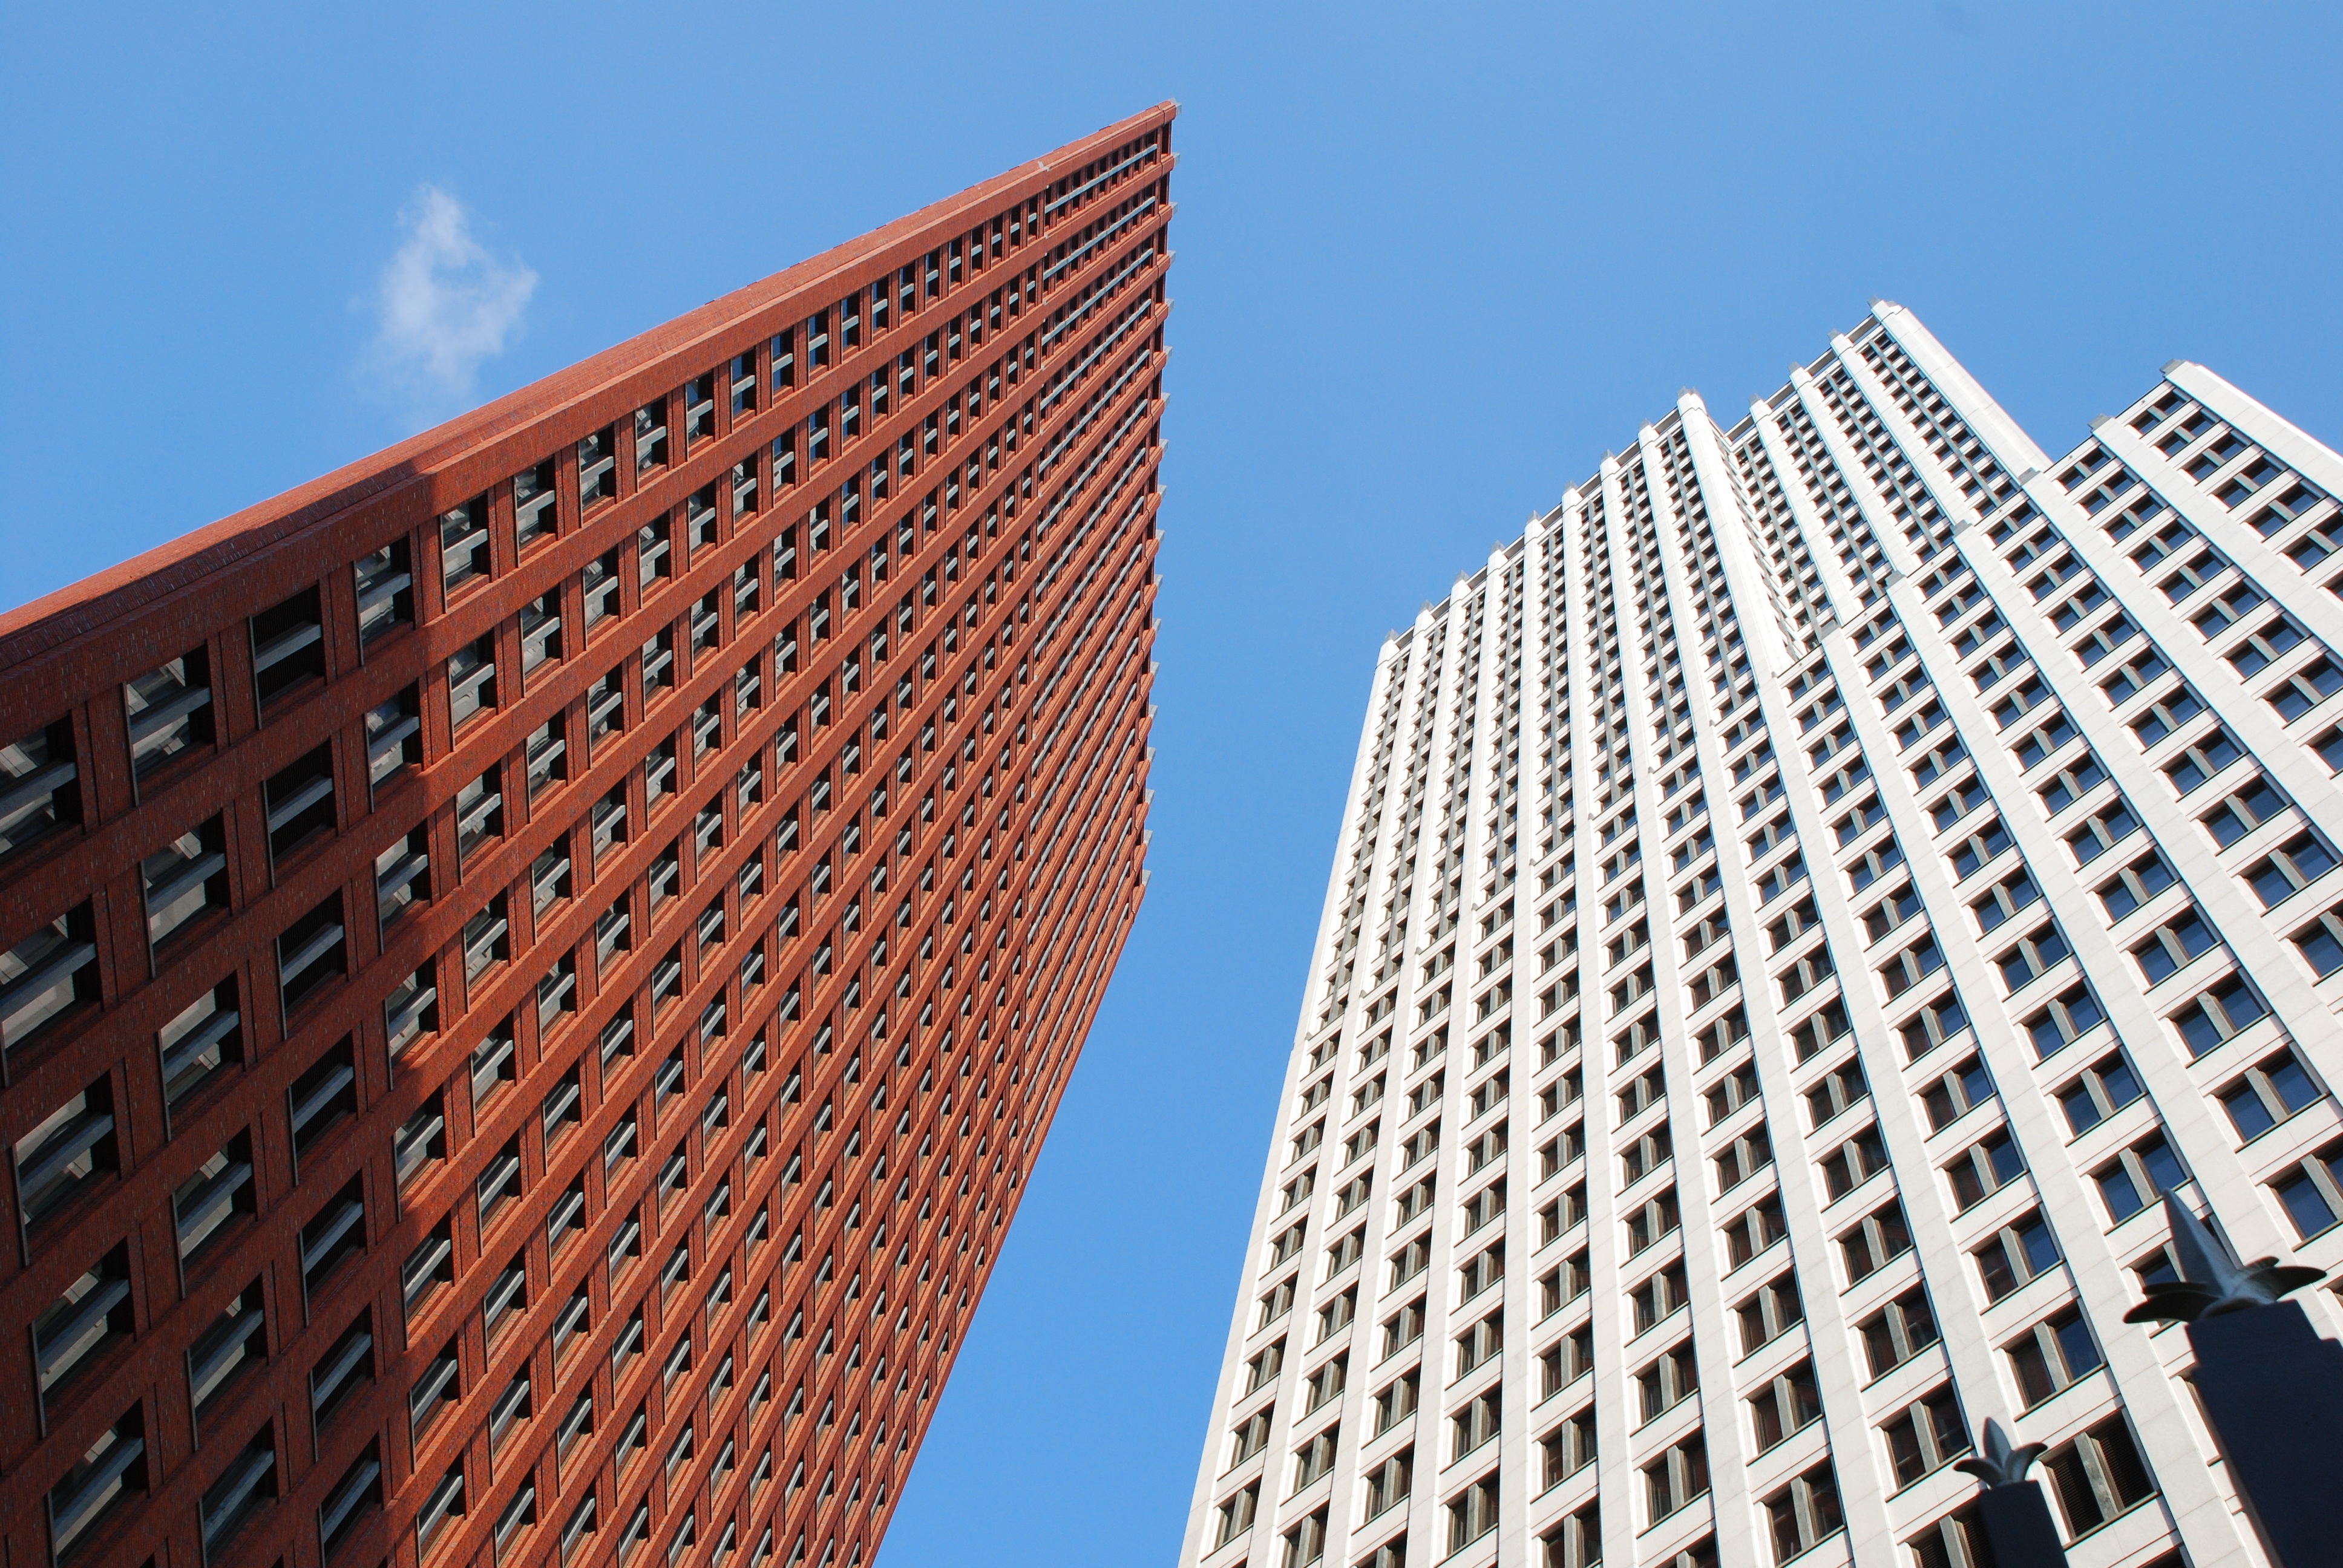
architecture, perspective, building, city, skyscraper, cityscape, downtown, line, tower, landmark, facade, tower block, buildings, windows, metropolis, condominium, neighbourhood, low angle shot, high rises, urban area, residential area, human settlement, metropolitan area